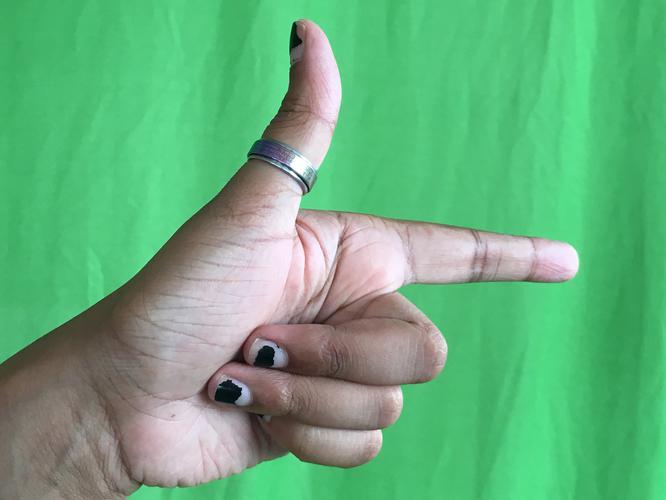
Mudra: Chandrakala
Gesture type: single_hand